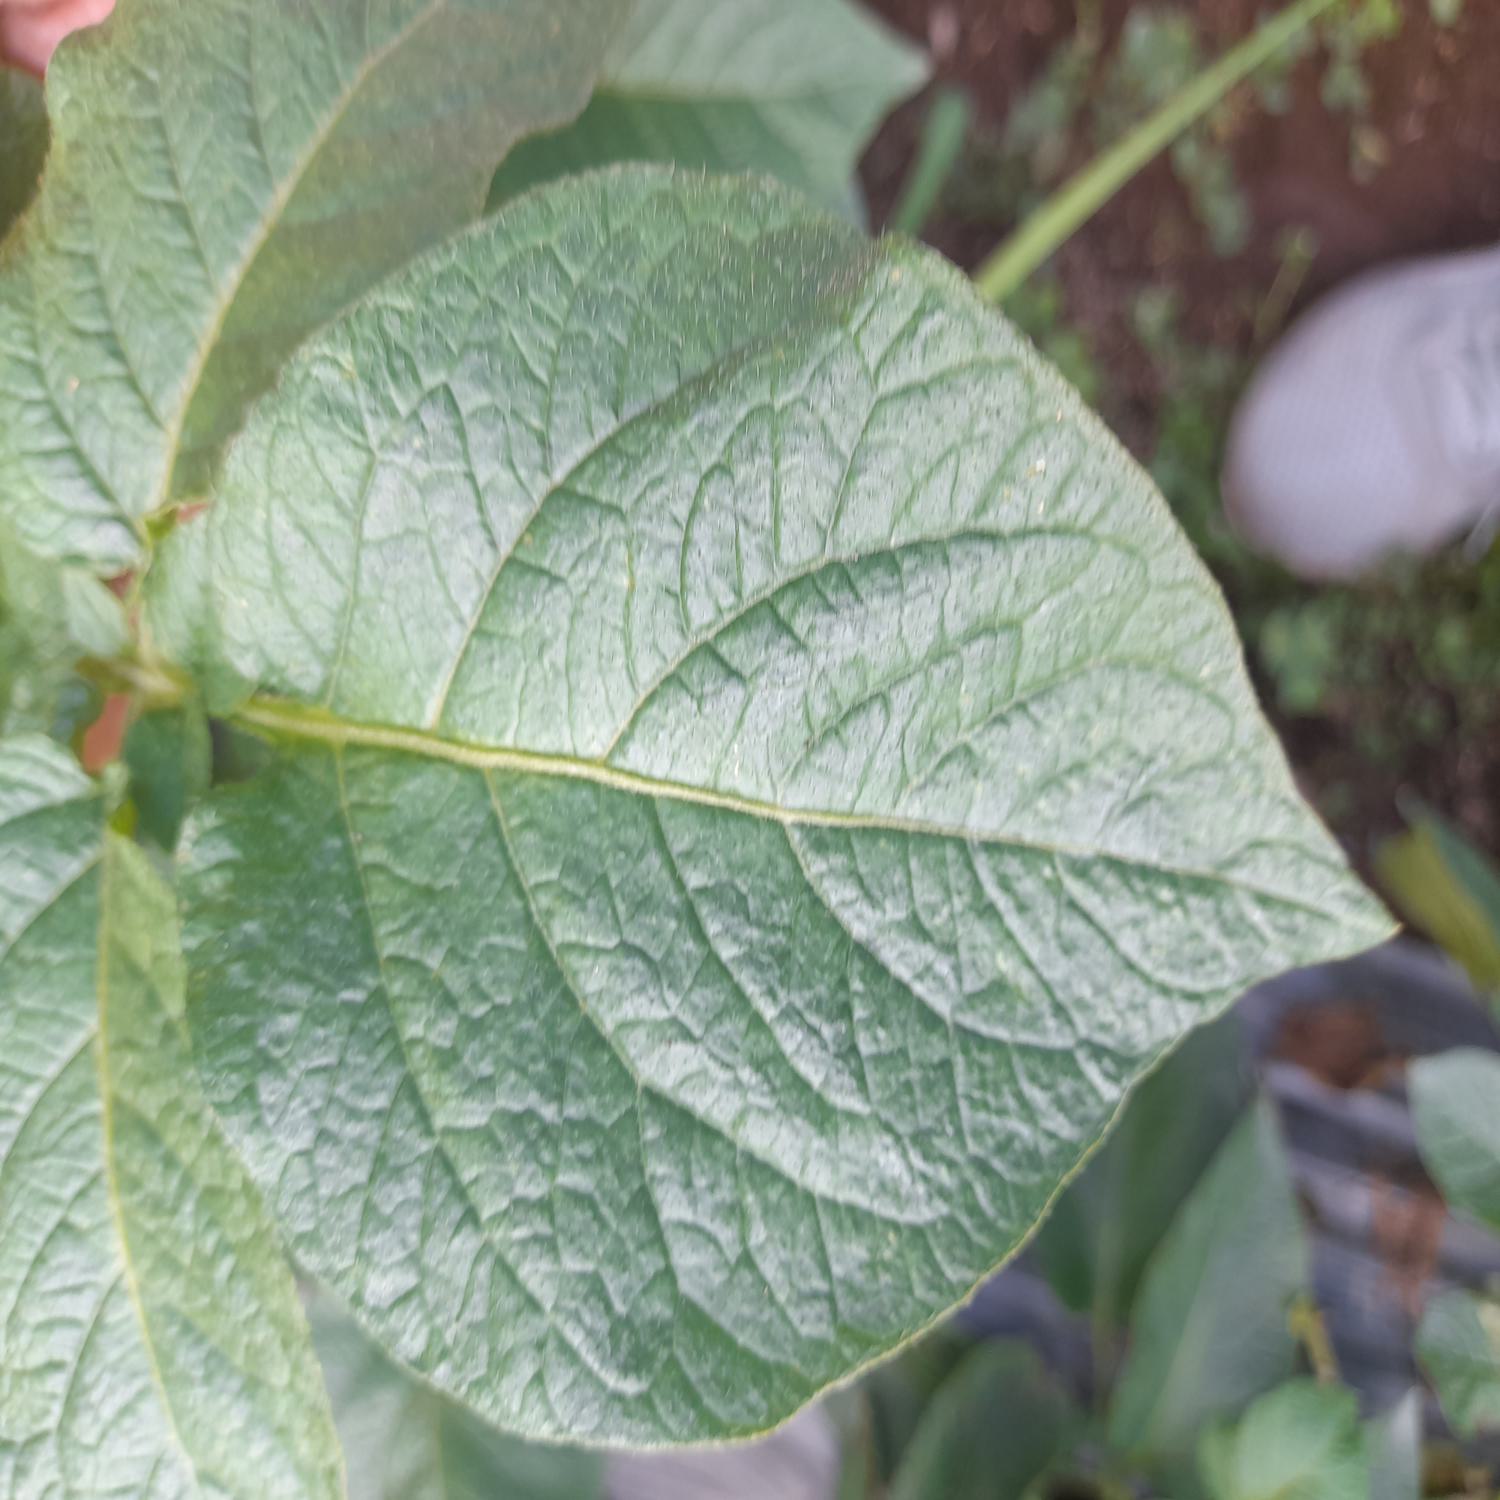
Label: Healthy